Yuanyuan Tan

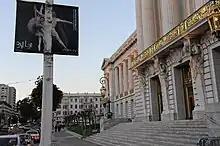
Yuan Yuan Tan poster in front of San Francisco City Hall

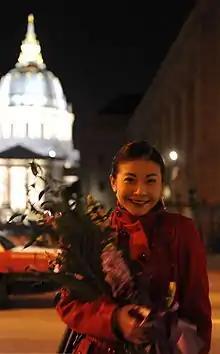
Yuan Yuan Tan after diving into Lilacs.

Yuan Yuan Tan (born February 14, 1976) is a Chinese ballet dancer who was principal dancer with the San Francisco Ballet.